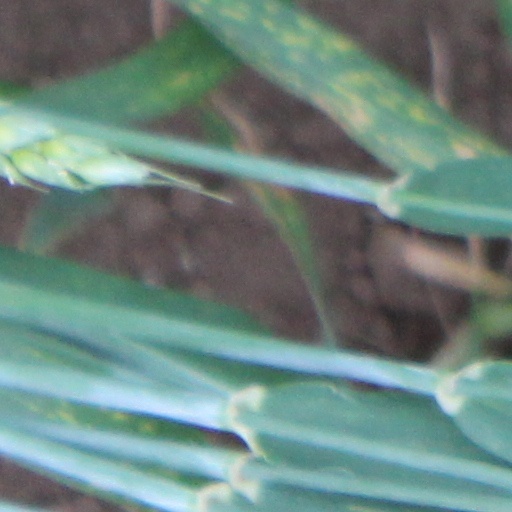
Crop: wheat